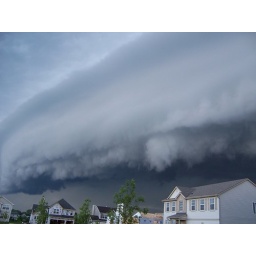
Storm clouds movin in over house tops!